Robot (camera)

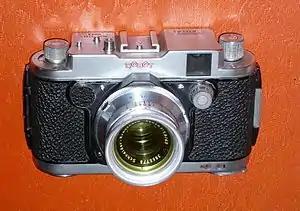
Robot Royal II viewfinder camera

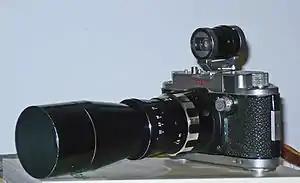
ROBOT ROYAL II W Schneider Kreuznach Tele-Xenar 1:5.5 200mm lens and a TEWE 35-200mm zoom viewfinder

Robot-Berning also produced enlarged versions of the Robot, the Robot Royal 18, 24 and 36, with built-in rangefinder and with an autoburst mode of operation capable of shooting 6 frames per second. The camera was about the size of a Leica M3 and weighed 907g (almost 2 pounds). It was equipped with a Schneider Xenar 45 mm f/2.8 lens. The Robot Royal 36 took a standard 35 mm still picture but was identical to the Royal 24 in all other regards. They retained the behind-the-lens rotary shutter with speeds from 1/2 to 1/500 s.